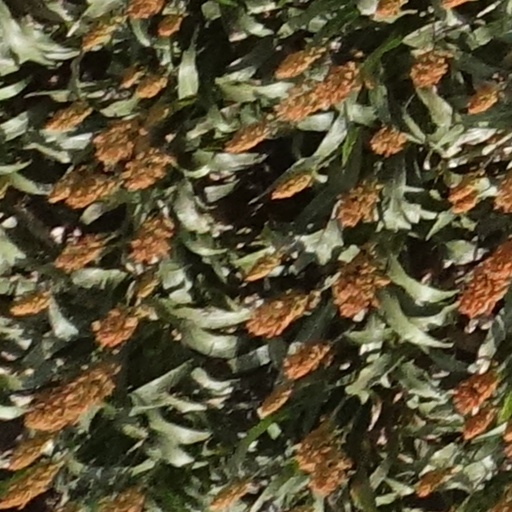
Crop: sorghum